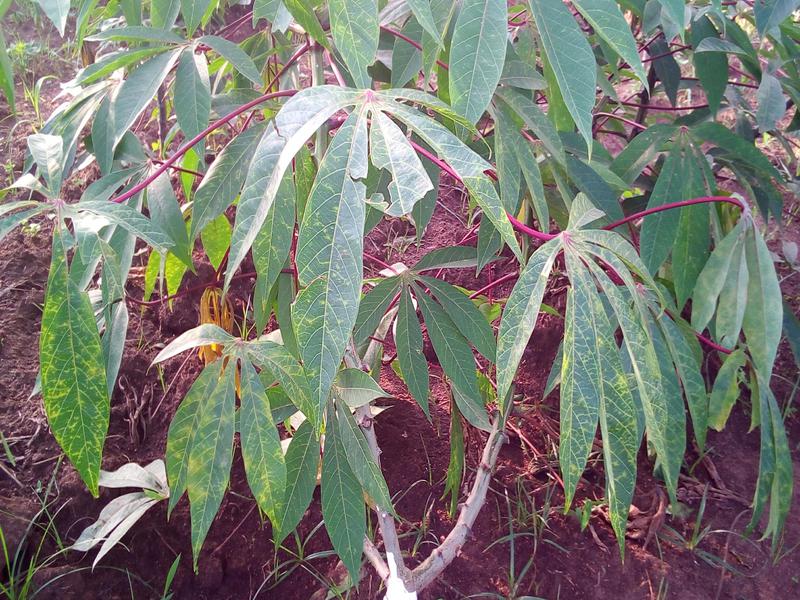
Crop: cassava
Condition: brown_streak_disease